Seworgan

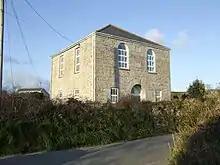
A converted chapel at Seworgan

Seworgan (meaning "Godhgen's ford") is a village in the parish of Constantine in west Cornwall, England, United Kingdom.